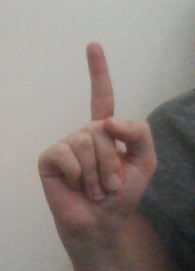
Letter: bb